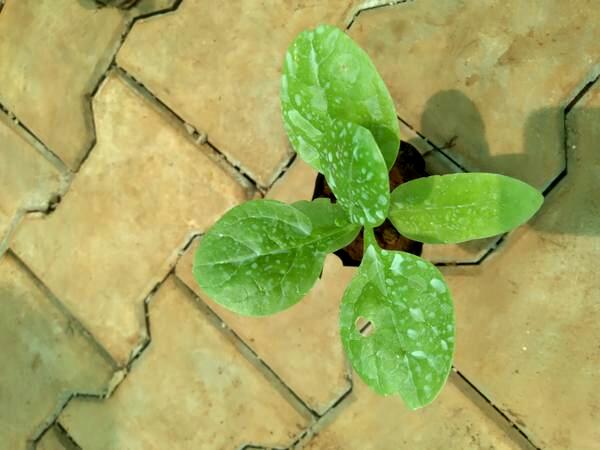
Plant: Basale